Tom Langdon

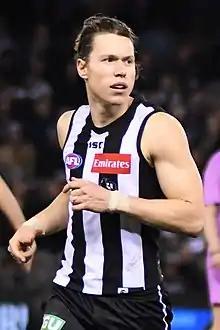
Langdon playing for Collingwood in August 2018

Thomas Langdon (born 9 June 1994) is a former professional Australian rules footballer who played for the Collingwood Football Club in the Australian Football League (AFL).